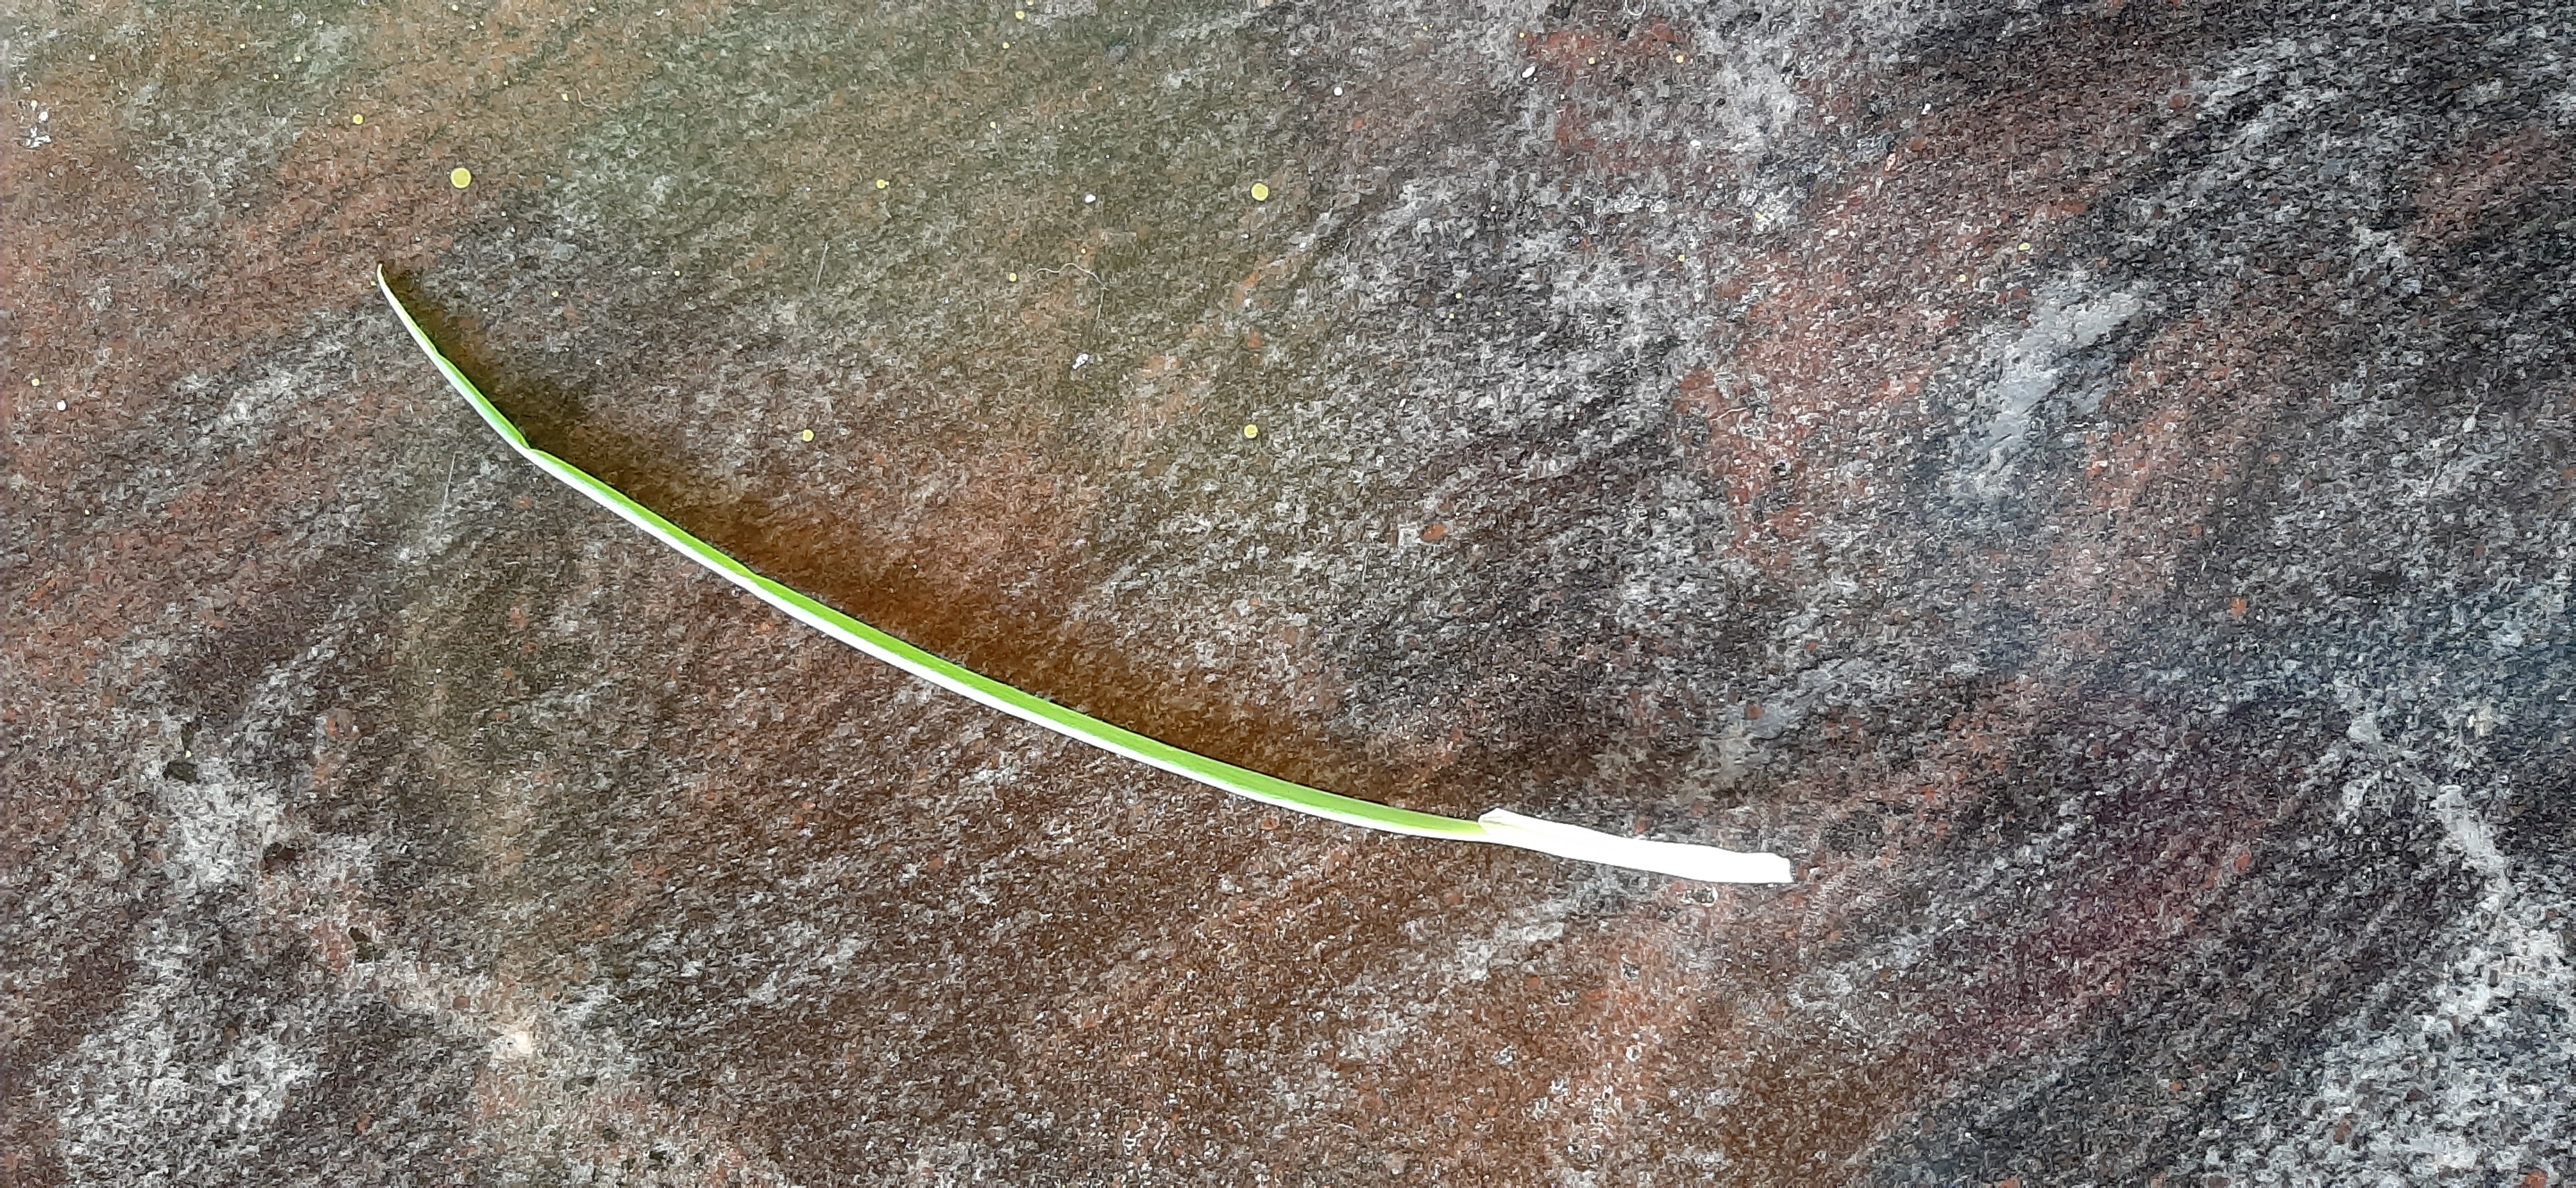
Plant: Onion